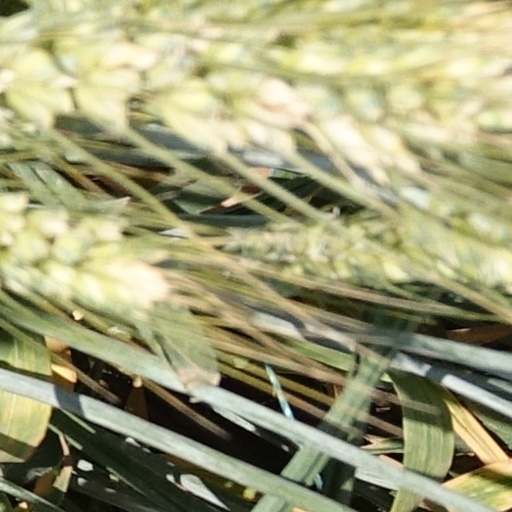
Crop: wheat